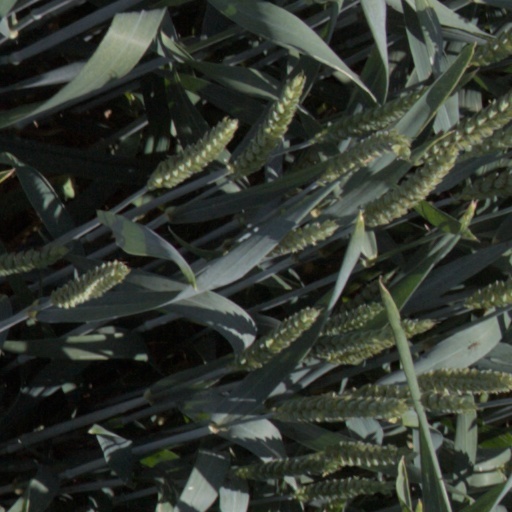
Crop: wheat